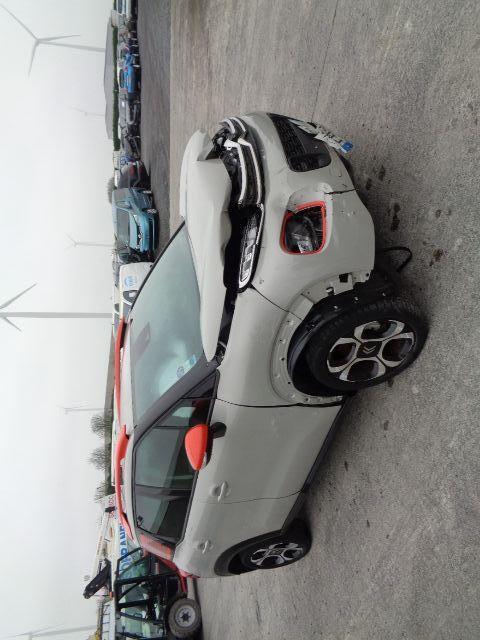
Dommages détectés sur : plaque d'immatriculation avant, feu avant droit, capot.
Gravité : majeur